Bellwald

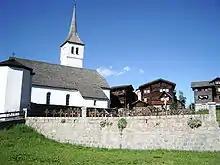
Bellwald church

, Bellwald had an unemployment rate of 3.8%. , there were 19 people employed in the primary economic sector and about 8 businesses involved in this sector. 48 people were employed in the secondary sector and there were 7 businesses in this sector. 118 people were employed in the tertiary sector, with 25 businesses in this sector. There were 204 residents of the municipality who were employed in some capacity, of which females made up 42.6% of the workforce.